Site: brandenburg
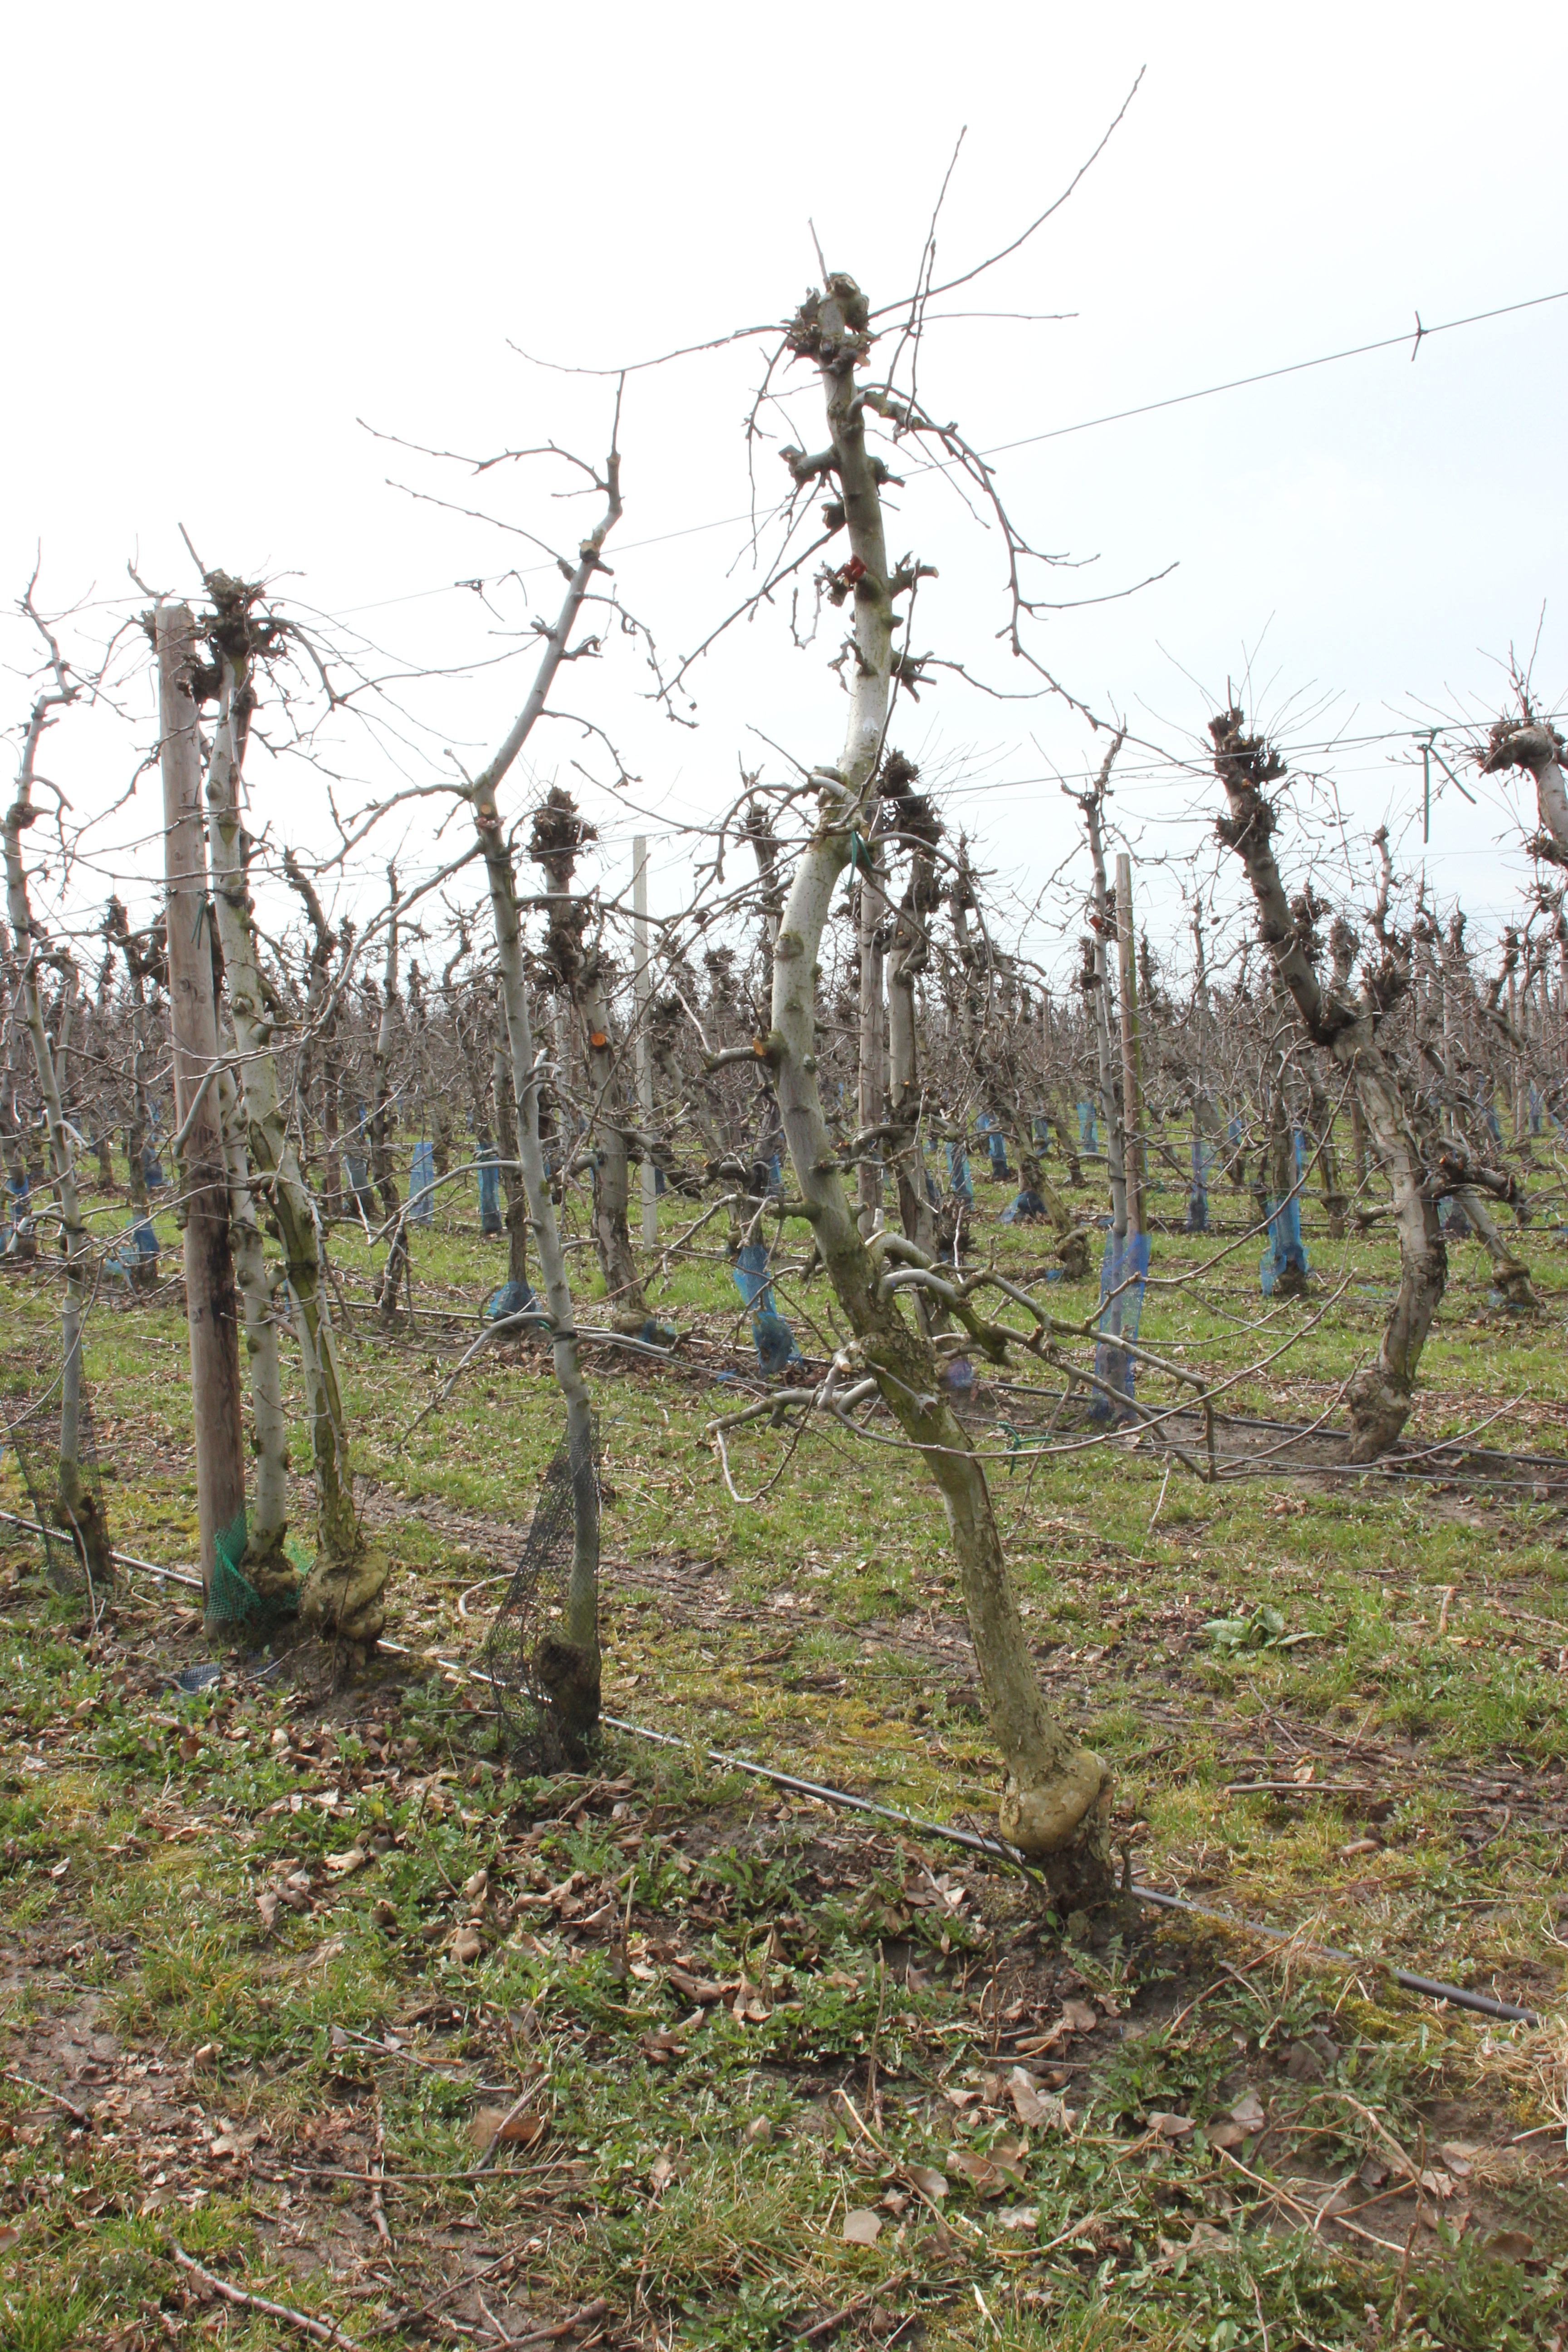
Growth stage (BBCH 01): Bud development